Malware

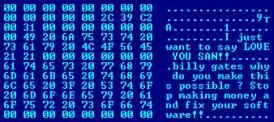
Hex dump of the Blaster worm, showing a message left for Microsoft co-founder Bill Gates by the worm's programmer

A computer virus is software usually hidden within another seemingly harmless program that can produce copies of itself and insert them into other programs or files, and that usually performs a harmful action (such as destroying data). They have been likened to biological viruses. An example of this is a portable execution infection, a technique, usually used to spread malware, that inserts extra data or executable code into PE files. A computer virus is software that embeds itself in some other executable software (including the operating system itself) on the target system without the user's knowledge and consent and when it is run, the virus is spread to other executable files.